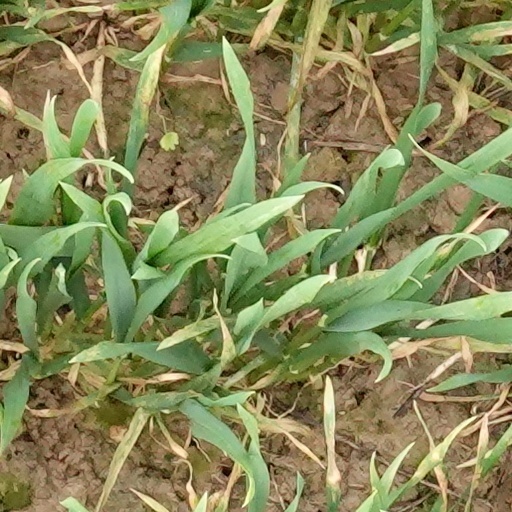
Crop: wheat